Maumee, Ohio

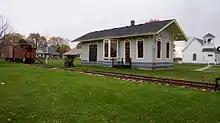
C & O Toledo Terminal in Maumee

In pre-colonial times, Native Americans (notably the Ottawa) began using the rich resources at the present site of Maumee, Ohio, in the Maumee River valley. Throughout much of the eighteenth century, French, British and American forces struggled for control of the lower Maumee River as a major transportation artery linking East and West through Lake Erie.